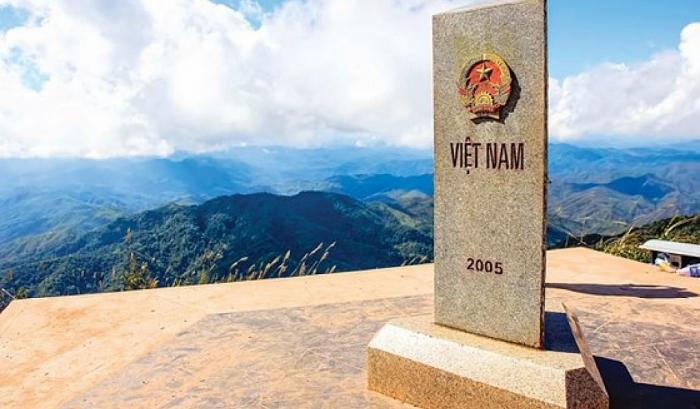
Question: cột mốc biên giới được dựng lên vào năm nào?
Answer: cột mốc biên giới được dựng lên từ năm 2005